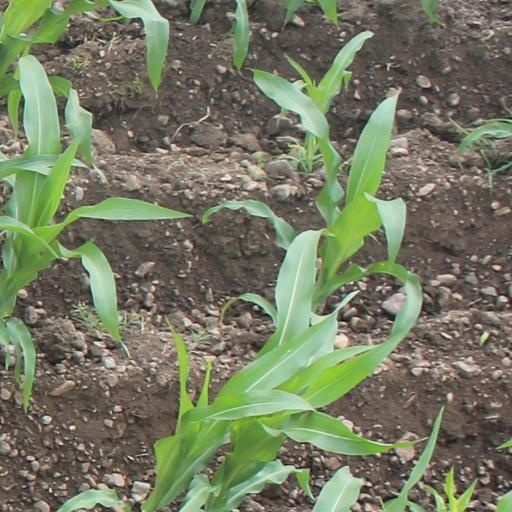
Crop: maize; corn